Sky position (RA, Dec in degrees): 7.1, -0.43
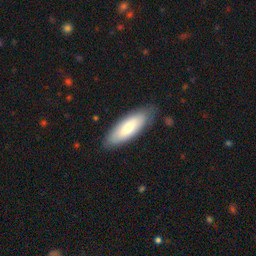
Galaxy morphology: In-between Round Smooth Galaxies